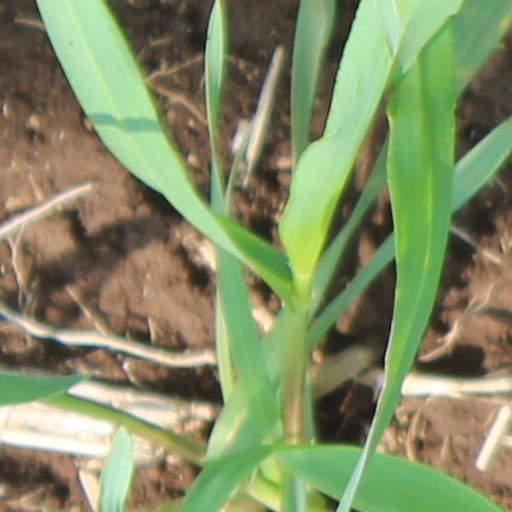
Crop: wheat